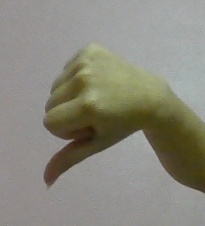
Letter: waw